Adolphe Marbot

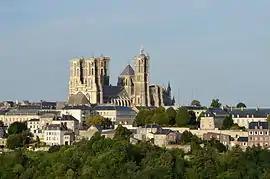
Laon, capital city of the Aisne department in northern France

In 1812 he joined the as "chef d'escadron" and took part in the Russian campaign. He was wounded during the fierce combats of the Battle of Vitebsk, after having his horse killed under him. He was made prisoner by the Russian army and was sent to Saratov, where he shared the captivity of a large number of captured officers, including General de Saint-Geniès, Colonel de Saint-Mars and Captain de Ségur. He did not return to France until the end of the war in 1814, and subsequently joined the "État-Major" in Paris.